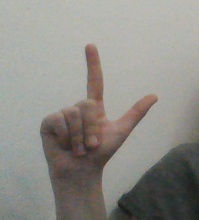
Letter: laam